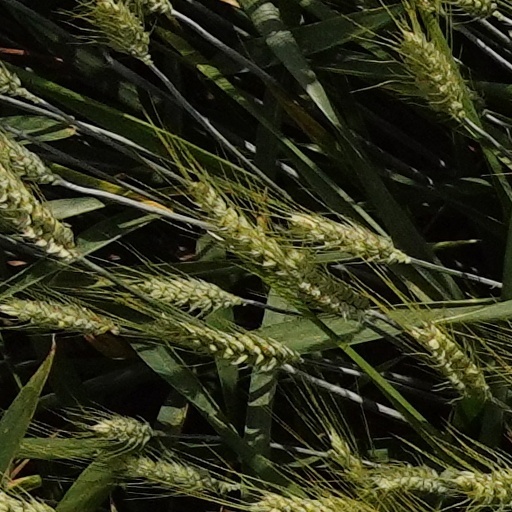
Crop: wheat